City limits

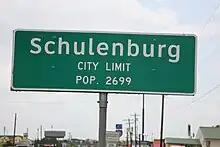
Large signs like this one in Schulenburg, Texas are often posted at the city limits of American cities.

In the United States, such limits are usually formally described in a state, provincial, or territorial law (or an appropriate regulation) as being under the control of the municipal corporation or agency that constitutes the city government. It is customary to indicate city limits with signs on freeways, highways, and arterial roads.